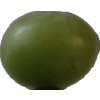
Label: grape